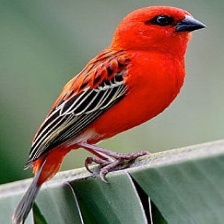
Species: RED FODY
Scientific name: FOUDIA MADAGASCARIENSIS